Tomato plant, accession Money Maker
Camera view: tilt-top (135 deg); turntable rotation: 180 degrees
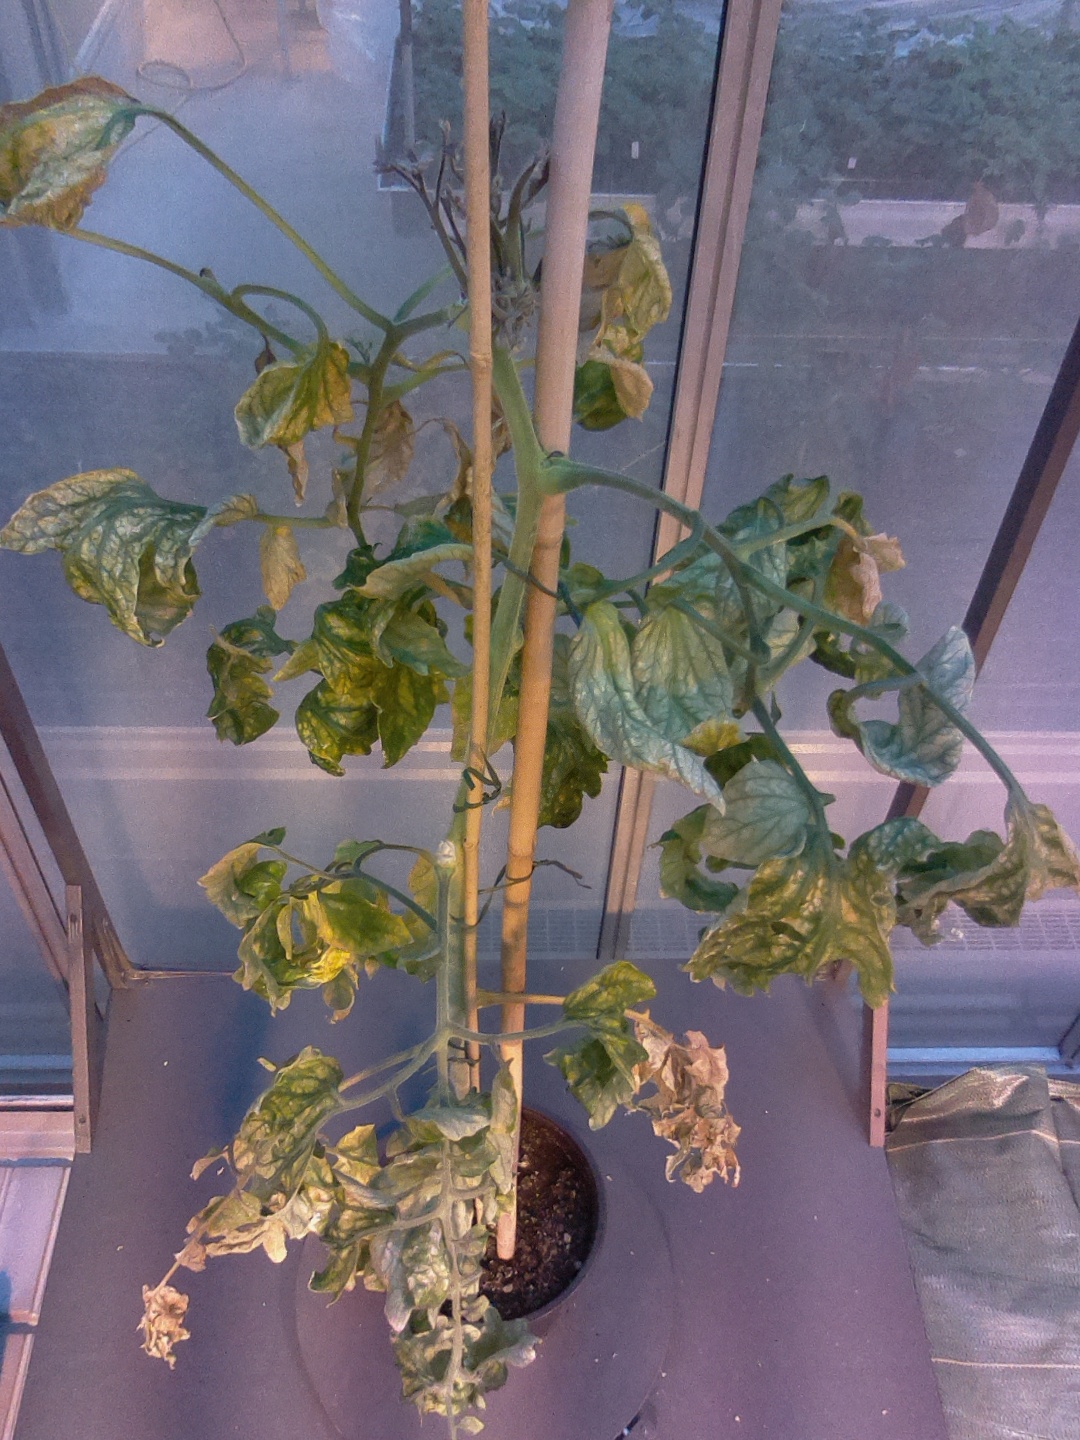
BBCH growth stage 29: 90%-100% Side shoots formed